Protectorate General to Pacify the West

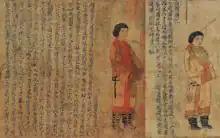
Hephthalite envoys 6th century AD.

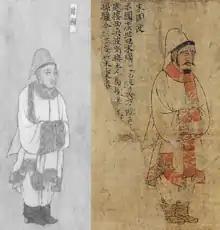
Tributary envoys from Qiemo, 6-7th centuries AD.

In 702 Wu Zetian set up the Beiting Protectorate in Ting Prefecture (Jimsar County) and granted it governorship over Yi Prefecture (Hami) and Xi Prefecture. In 708 the Turgesh attacked Qiuci. In 710 the Tibetan Empire conquered Lesser Bolü.